William Burrell

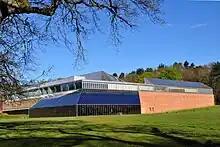
The Burrell Collection, Glasgow

Burrell had developed an interest in art as a boy and he used his wealth to steadily build his collection, quickly surpassing his local contemporaries in terms of the quantity and quality of his artworks and firmly established an international reputation as a collector of good taste and judgement. Burrell had an innate talent for art collecting. He understood what he was buying, and his refined taste led him to areas that other collectors dared not touch. His primary passion was for Gothic art and he built an outstanding collection of medieval and Renaissance tapestries, stained glass and furniture. His collection of Chinese bronzes and ceramics is one of the most comprehensive in the country, and his collection of French Impressionists contains numerous masterpieces by Manet, Cézanne and especially Degas. He was a faithful patron of Scottish artists including Joseph Crawhall II, George Henry and John Lavery. He commissioned Lavery to paint a portrait of his sister Mary Burrell in 1896. This portrait was exhibited widely and is considered one of Lavery's finest works.